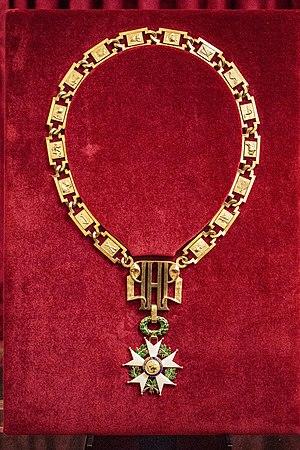
Grand Collier de la Légion d'Honneur.
Le grand collier de la Légion d'honneur est une décoration française portée par les plus hauts dignitaires de l'ordre national de la Légion d'honneur. Distinction initialement non statutaire, le grand collier est, depuis le Second Empire, le signe distinctif du grand maître de l'ordre le chef de l'État.
Le président de la République française est le chef de l'État en France, exerçant les plus hautes fonctions du pouvoir exécutif de la République.
L’ordre national de la Légion d'honneur est l'institution qui, sous l'égide du grand chancelier et du grand maître, est chargée de décerner la plus haute décoration honorifique française. Instituée le 19 mai 1802 par Bonaparte, alors premier Consul de la République, elle récompense depuis ses origines les militaires comme les civils ayant rendu des « services éminents » à la Nation.
L'investiture du président de la République française est une cérémonie officielle marquant le début d'un nouveau mandat d'un président de la République.